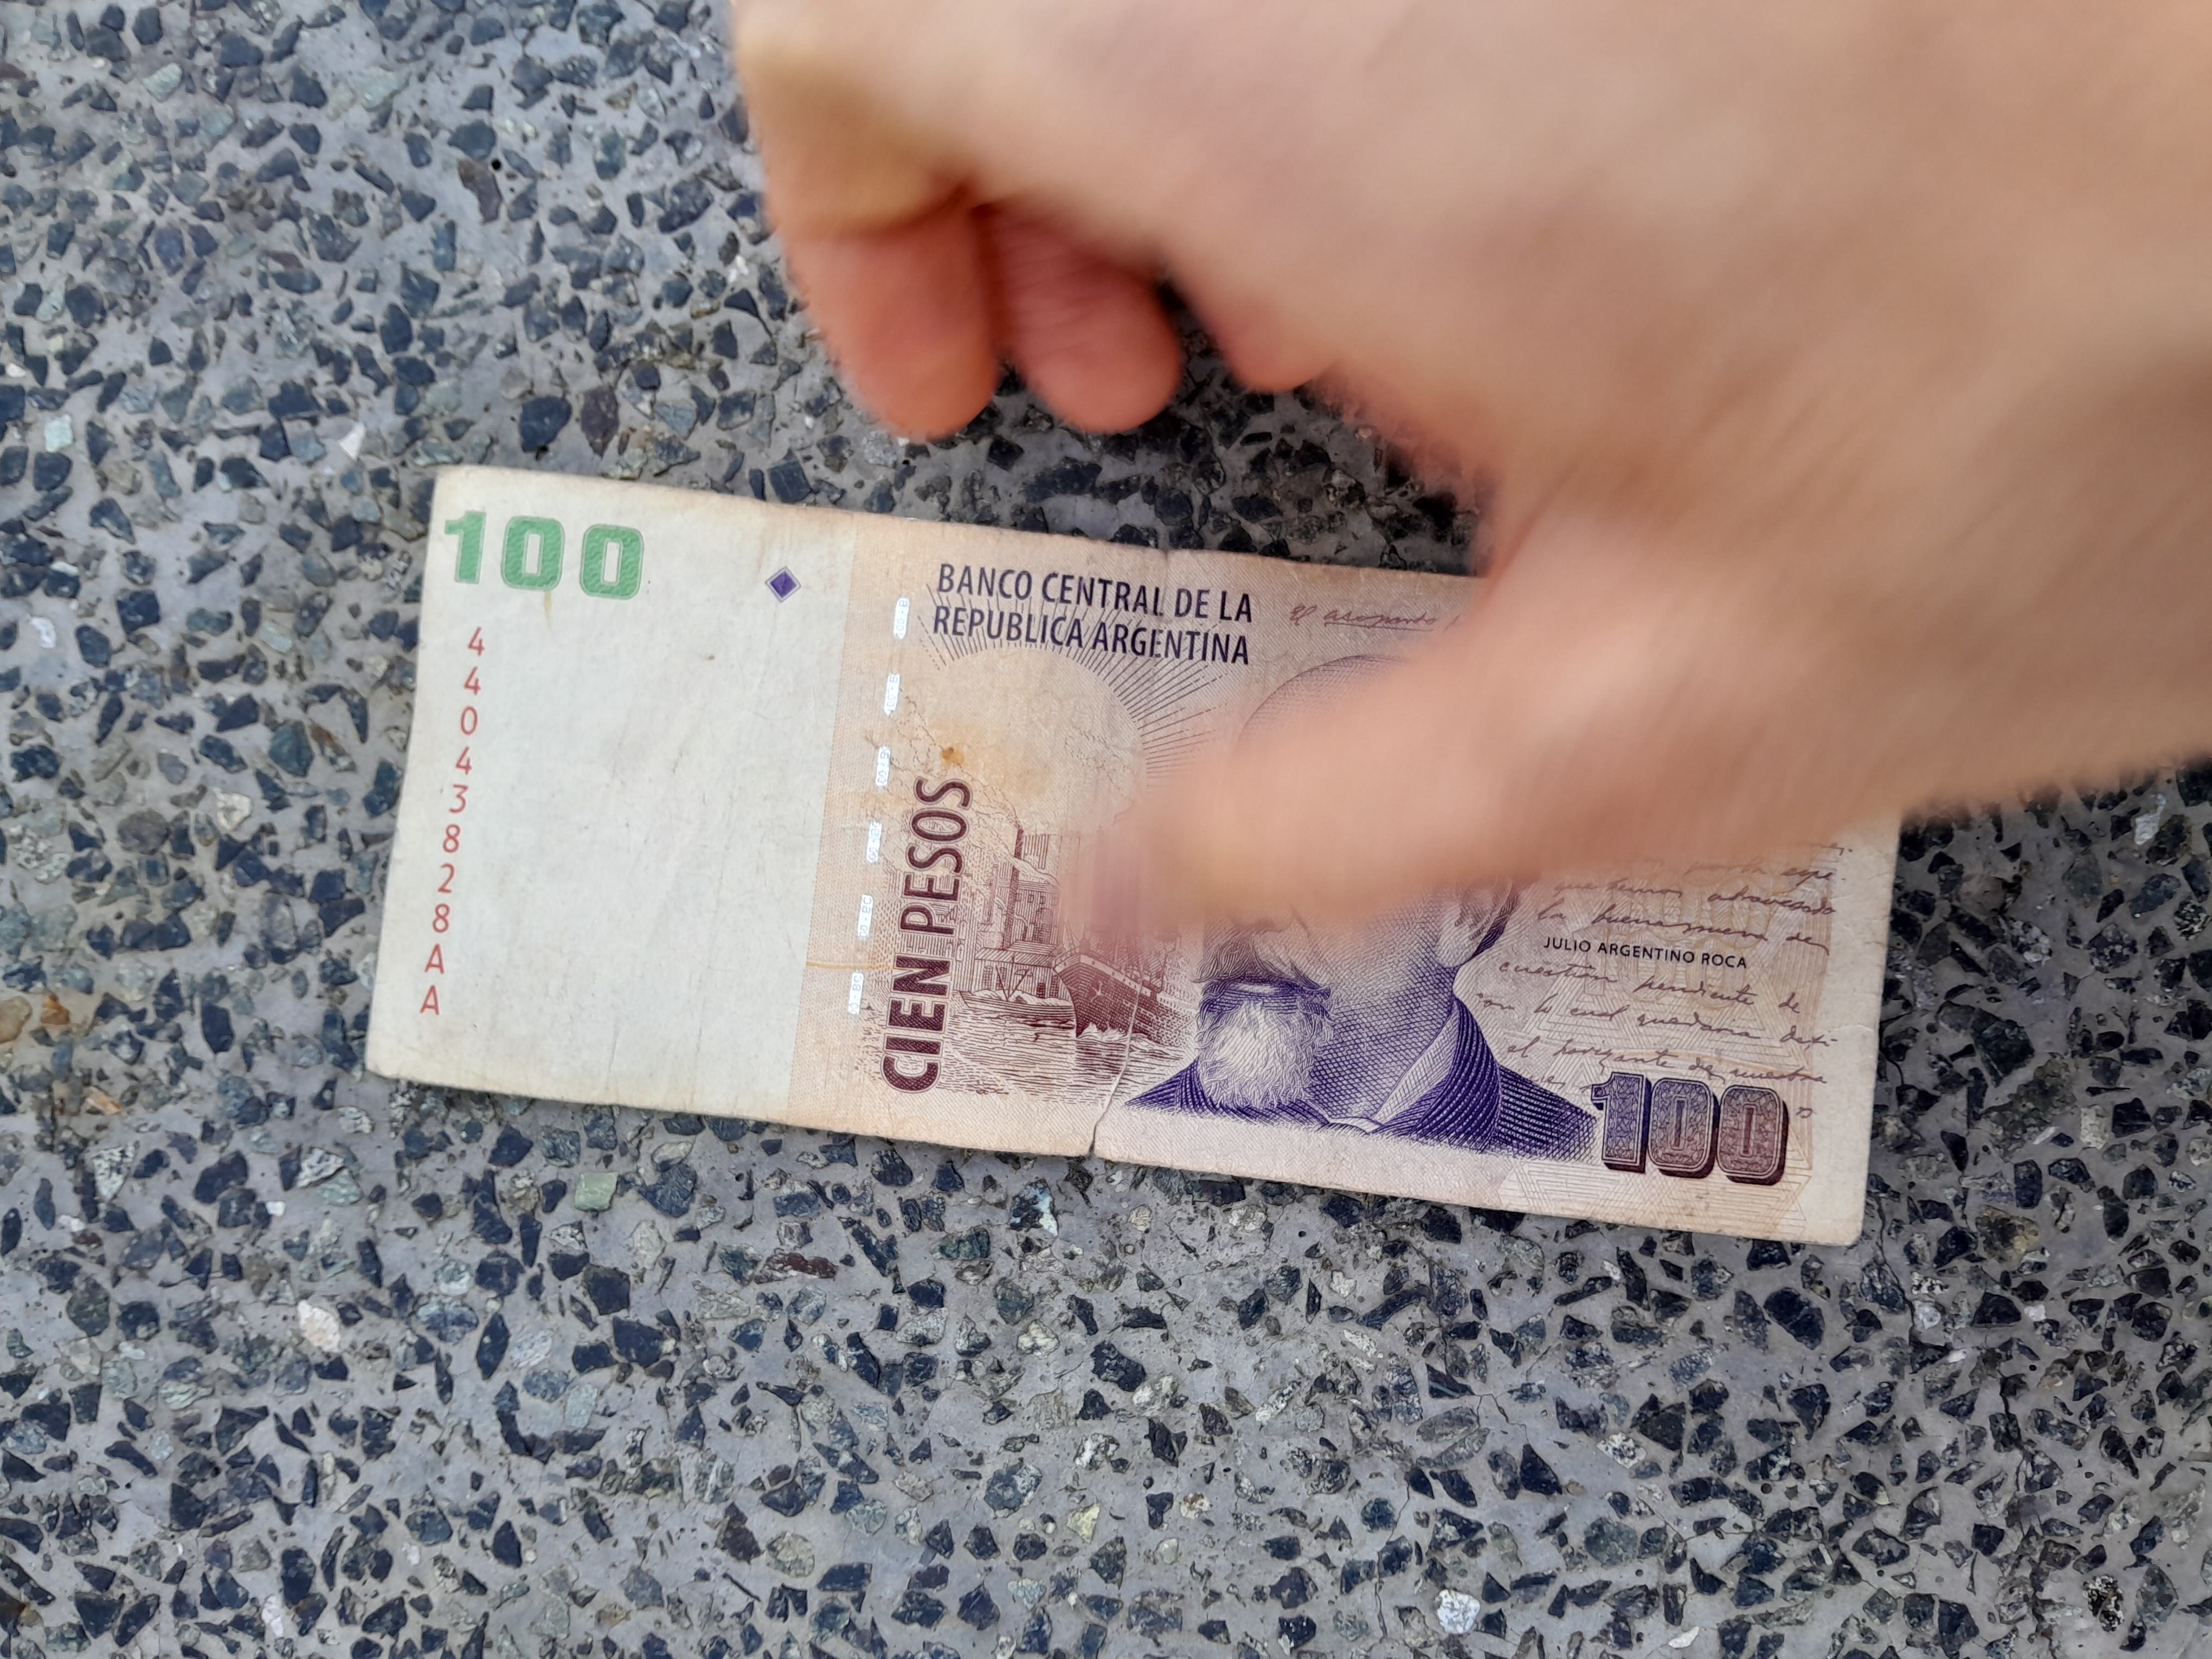
Denominación: 100